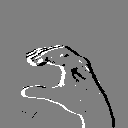
ASL letter: c